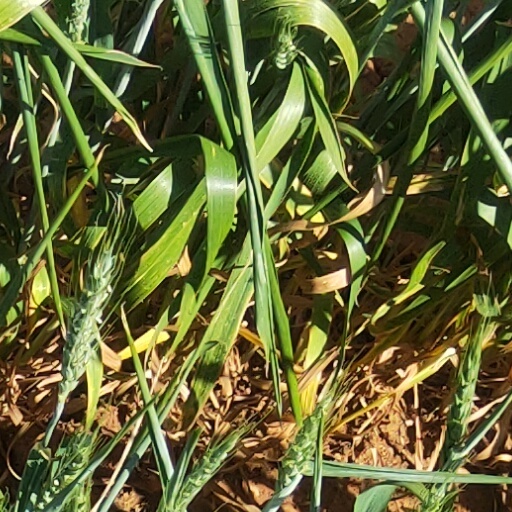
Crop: wheat